2019 San Francisco Shock season

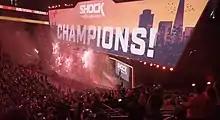
The Shock won the 2019 Grand Finals.

As the higher seed in the matchup, the Titans selected control map Lijiang Tower – a map that Vancouver has been historically good on – to open the match. The Shock came out strong and took the first point of the round. In round two, the Titans came out on top of the first team fight and took first control. The two teams traded point captures in round two, but a strong performance by Shock Jay "sinatraa" Won's on Doomfist sealed a map win for the Shock in the second round.